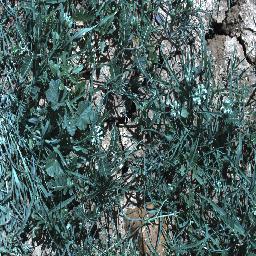
Label: negative